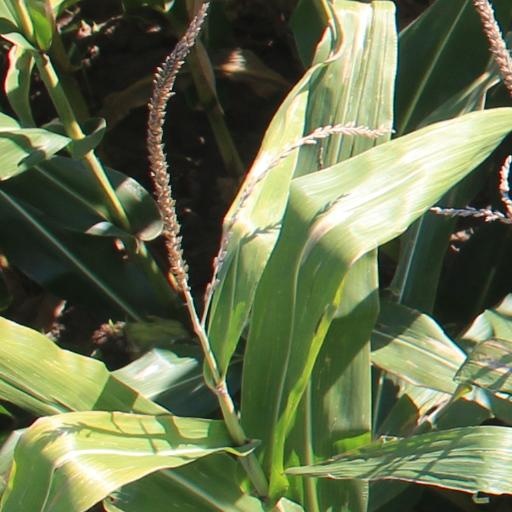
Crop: maize; corn